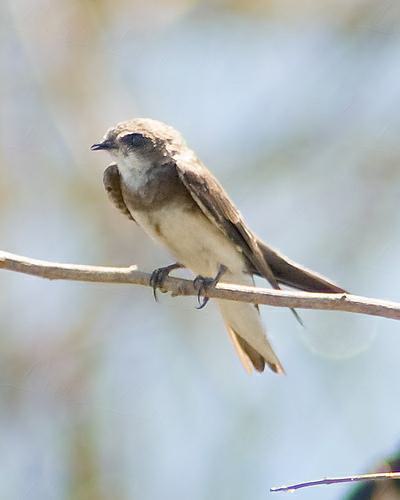
A photo of a bank swallow